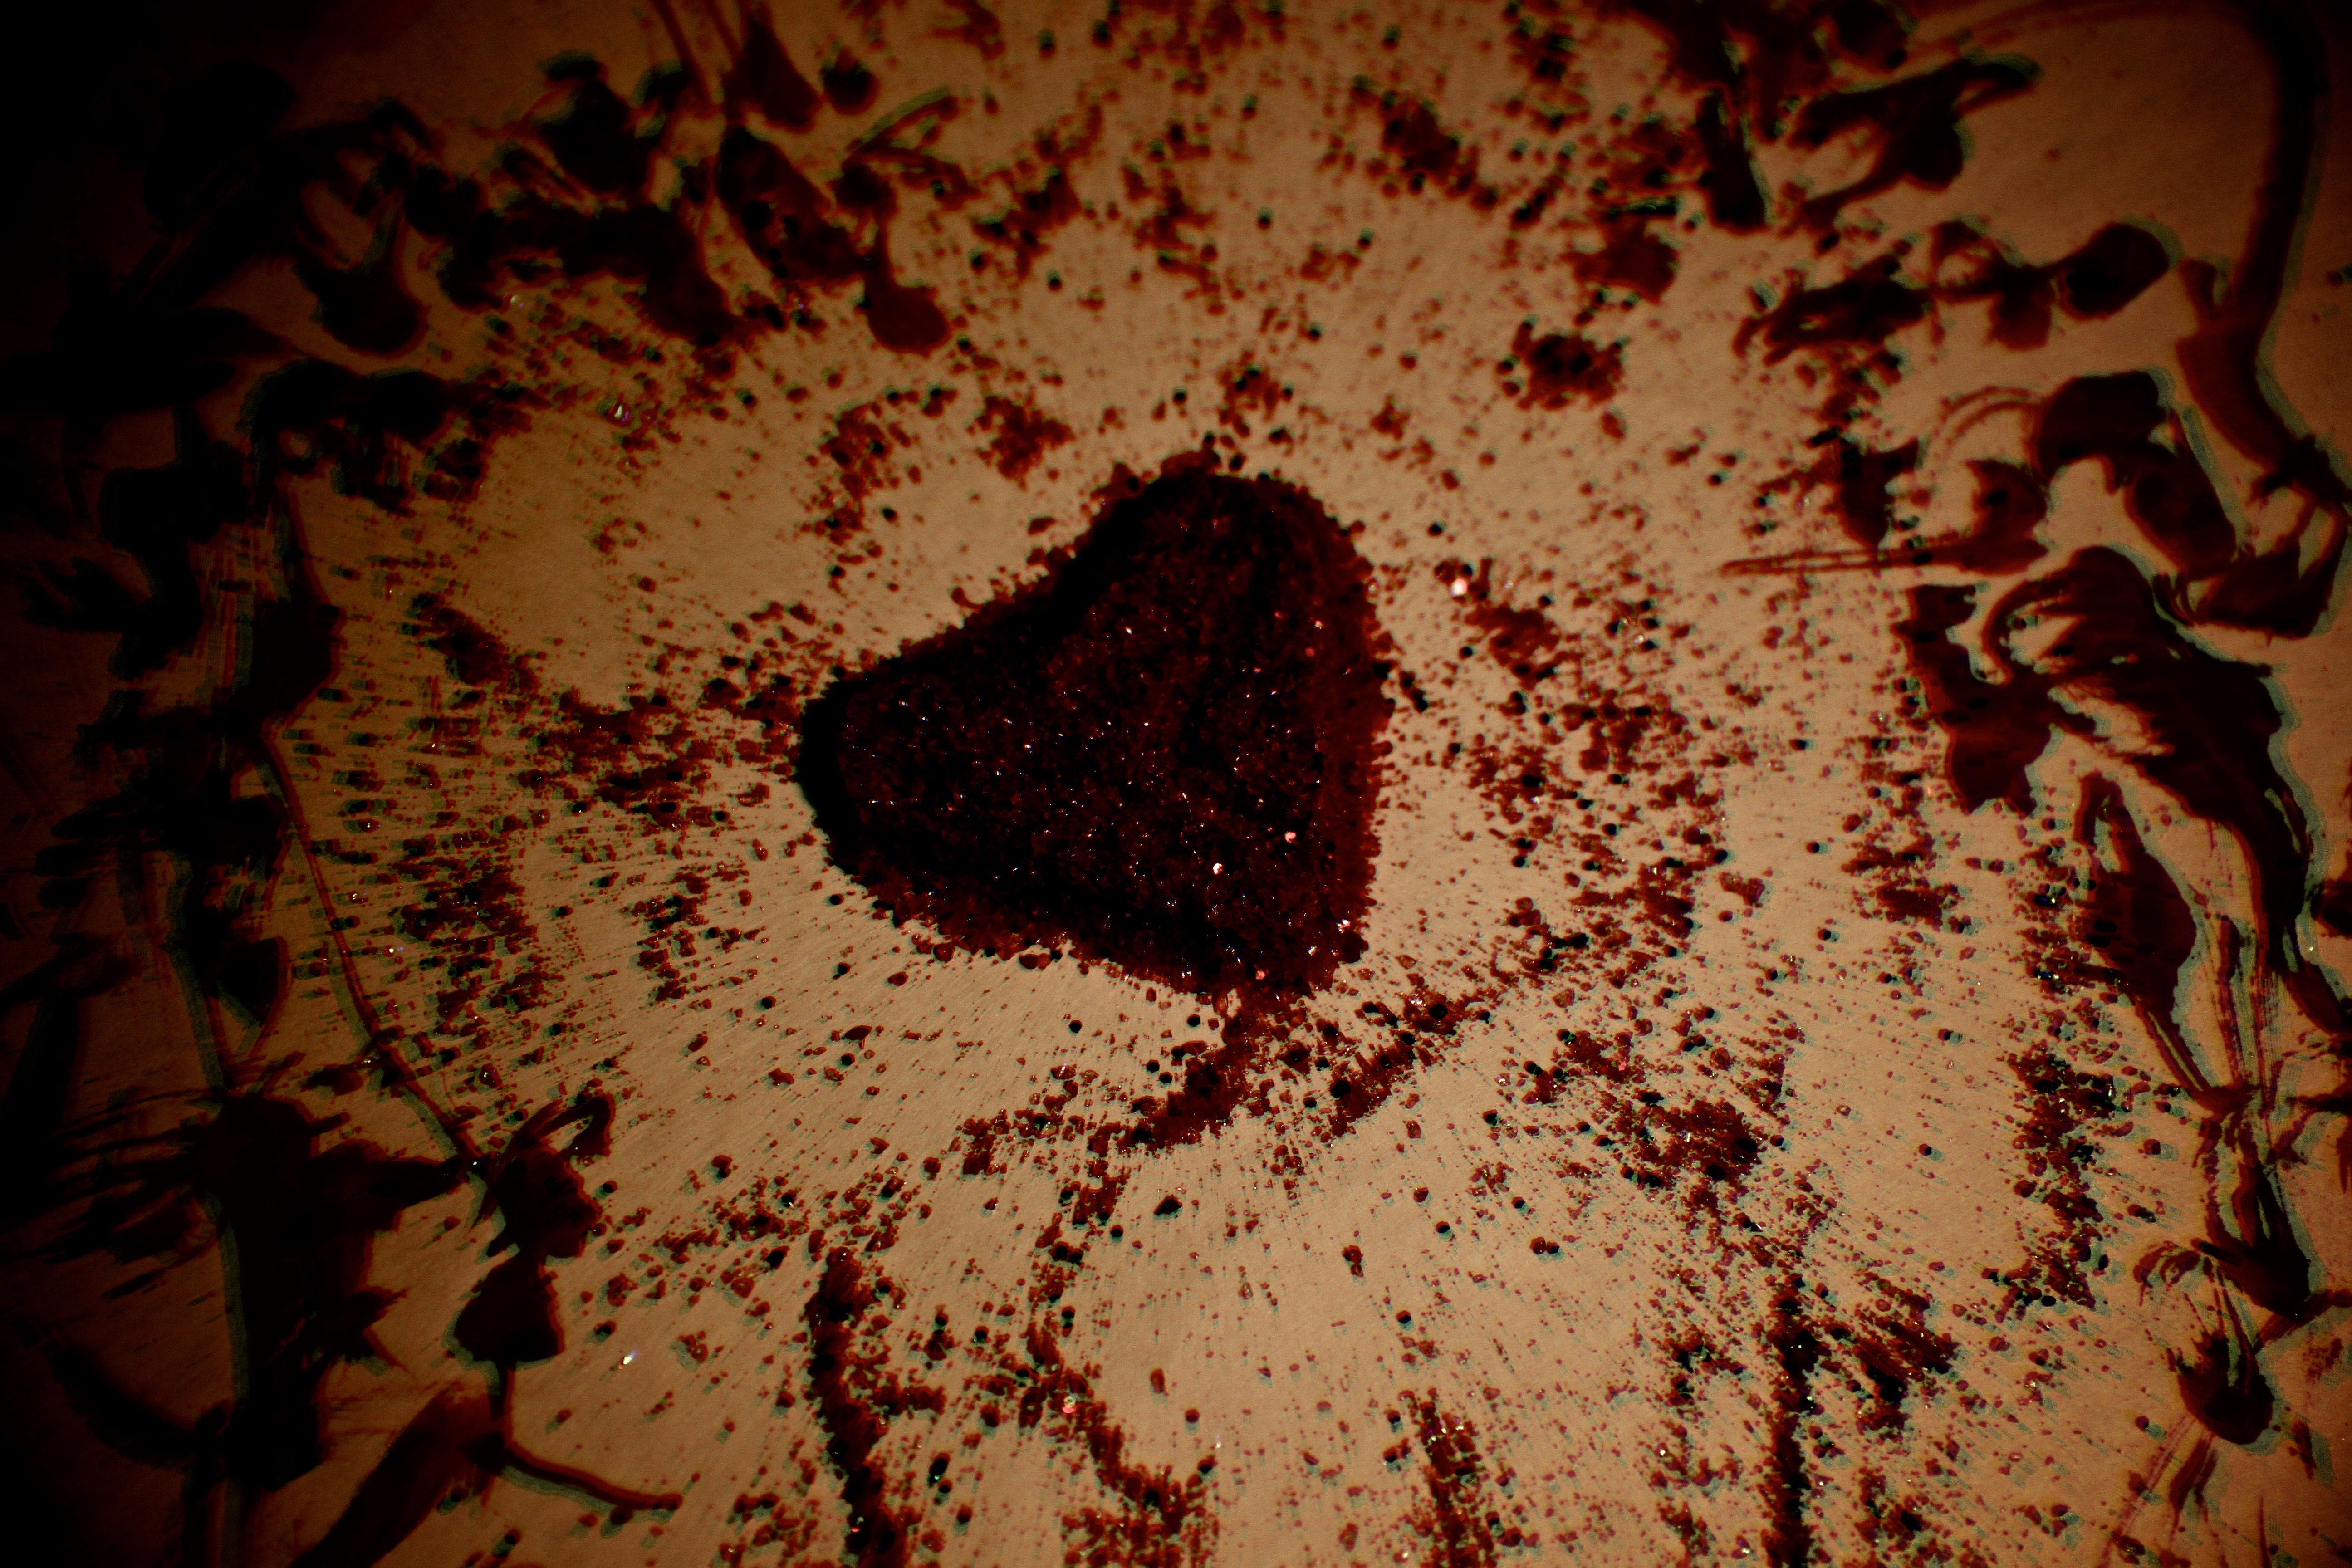
texture, leaf, flower, color, soil, circle, human body, eye, organ, shape, macro photography